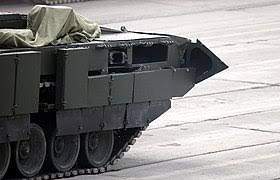
Label: BMP